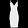
Label: Dress